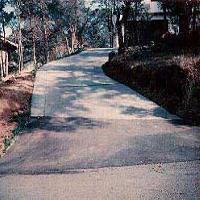
Weather: sun or clear